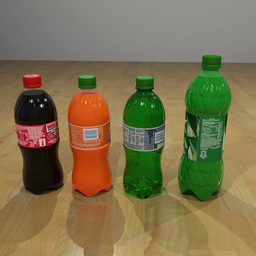
Label: plastic